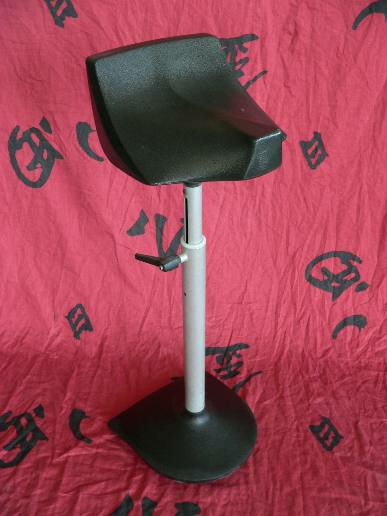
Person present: No